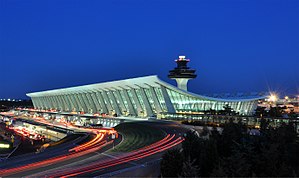
Washington Dulles International Airport
Washington Dulles International Airport er en offentlig lufthavn i Dulles i Virginia, 41 km vest for centrum i Washington, DC. Lufthavnen er opkaldt efter John Foster Dulles, amerikansk udenrigsminister under Dwight D. Eisenhower. Terminalen er tegnet af arkitekten Eero Saarinen.